Beaches International Jazz Festival

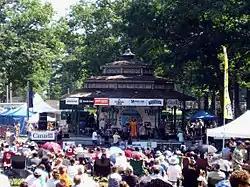
A performance at the 2005 Beaches International Jazz Festival

The Beaches International Jazz Festival is a month-long music festival held each year in the lakeside Beaches community of Toronto in July. Originally started in 1989, it is now one of Canada's largest free jazz festivals with nearly 1,000,000 attendees, throughout its month-long span.